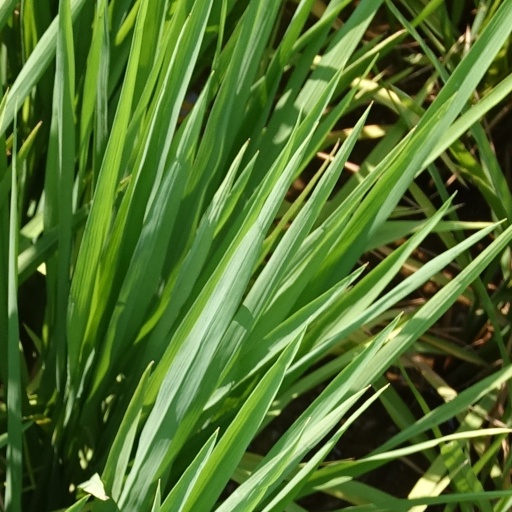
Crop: rice